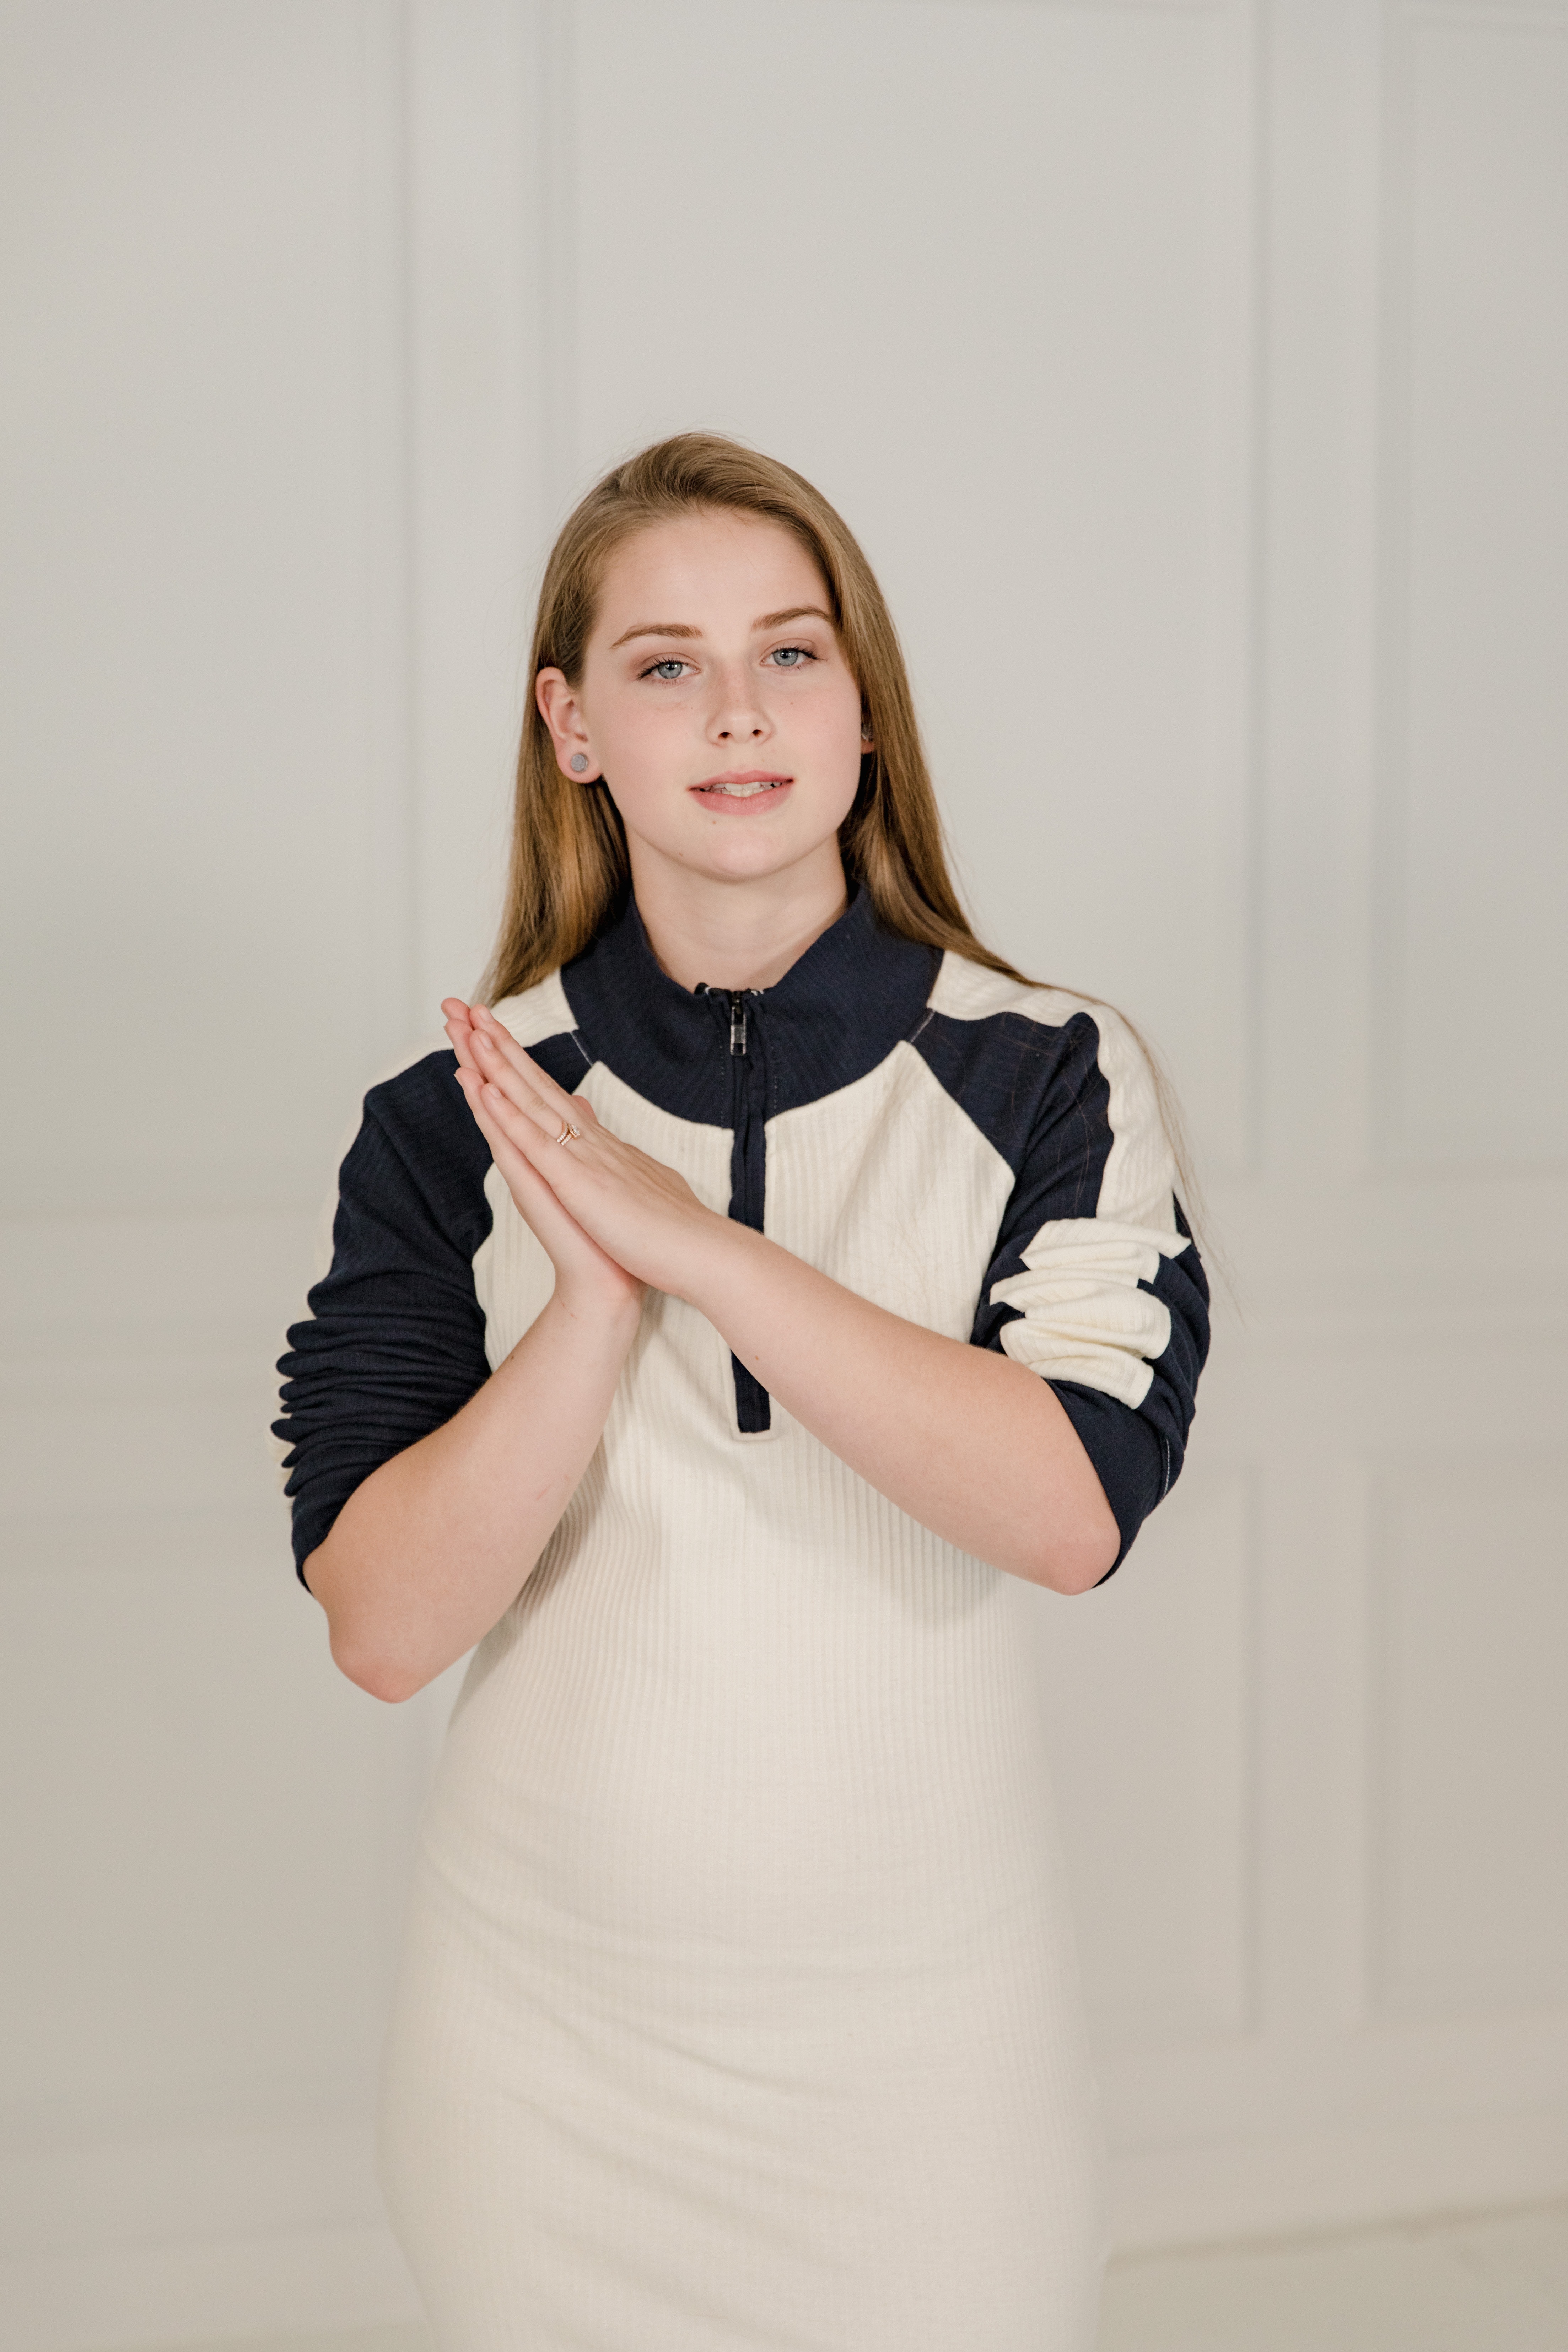
woman